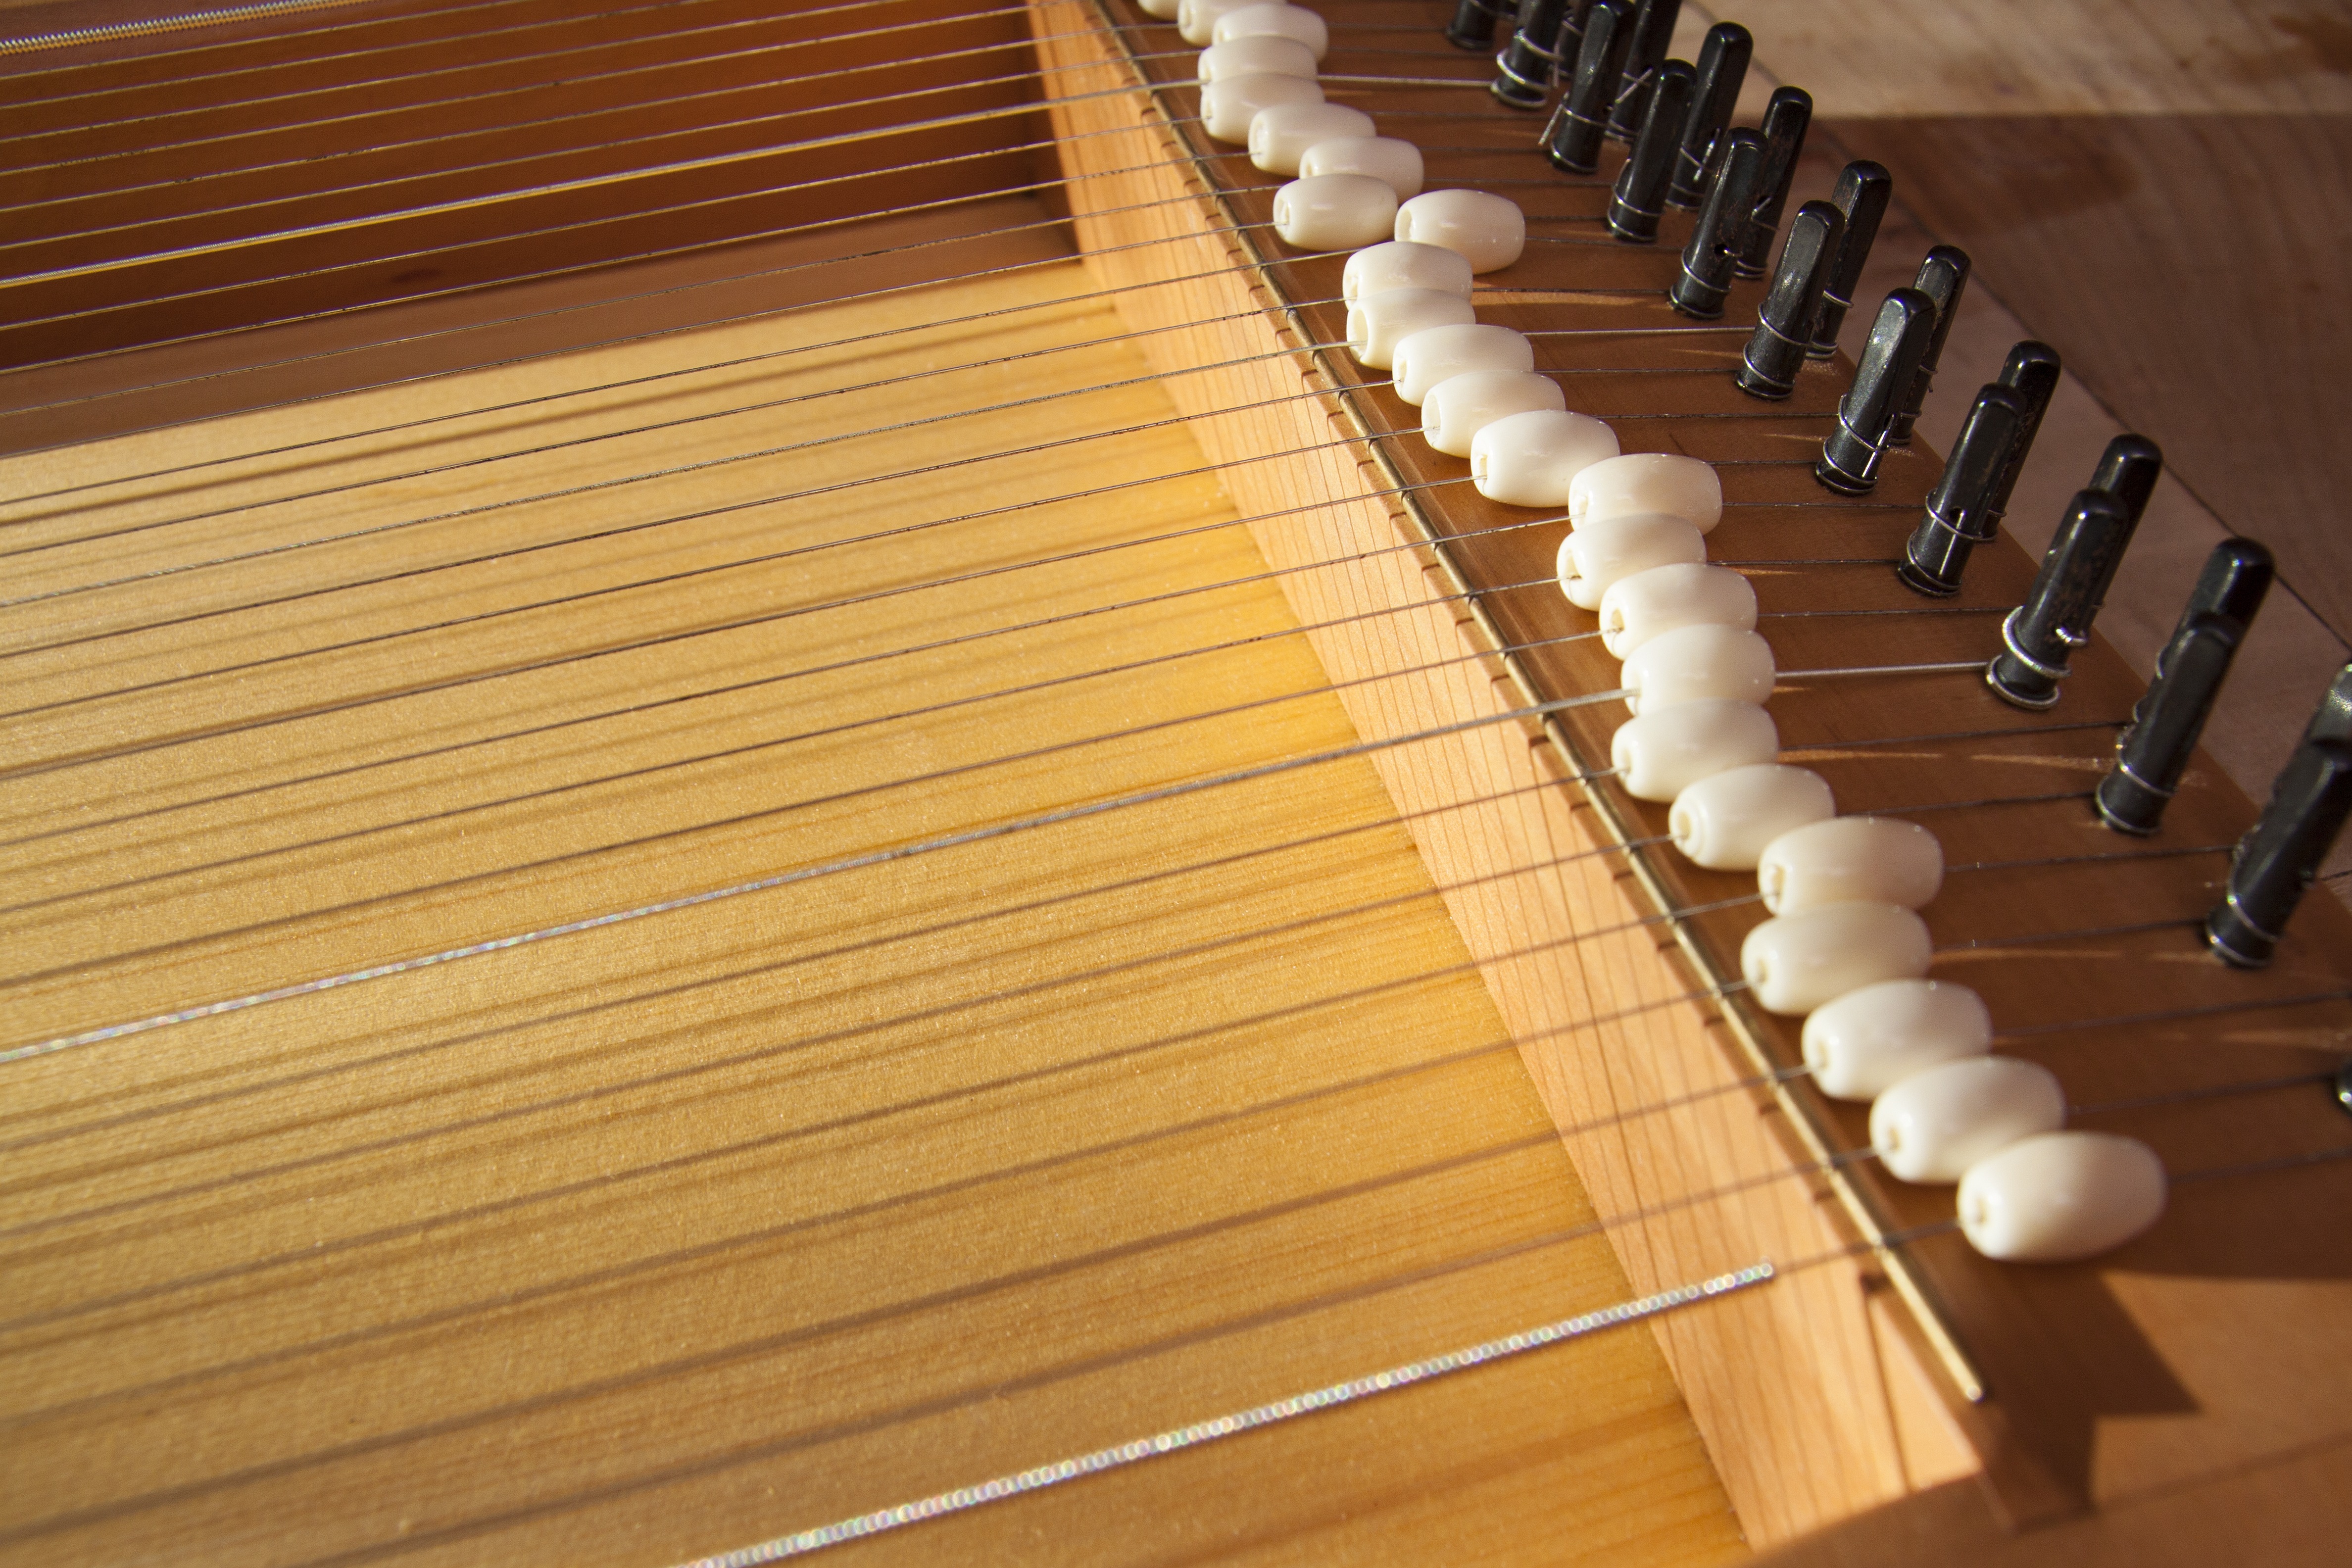
wood, floor, tool, canon, musical instrument, hardwood, sound, parallel, strings, chamber, stretched, relationships, physical, rectangular, flooring, wood flooring, oblong, equivalent, pluck, voted, clamping, monochord, consonance, string instrument, pythagoras, vibrate, plucked string instruments, soundbox, musical instruments similar to, music theory